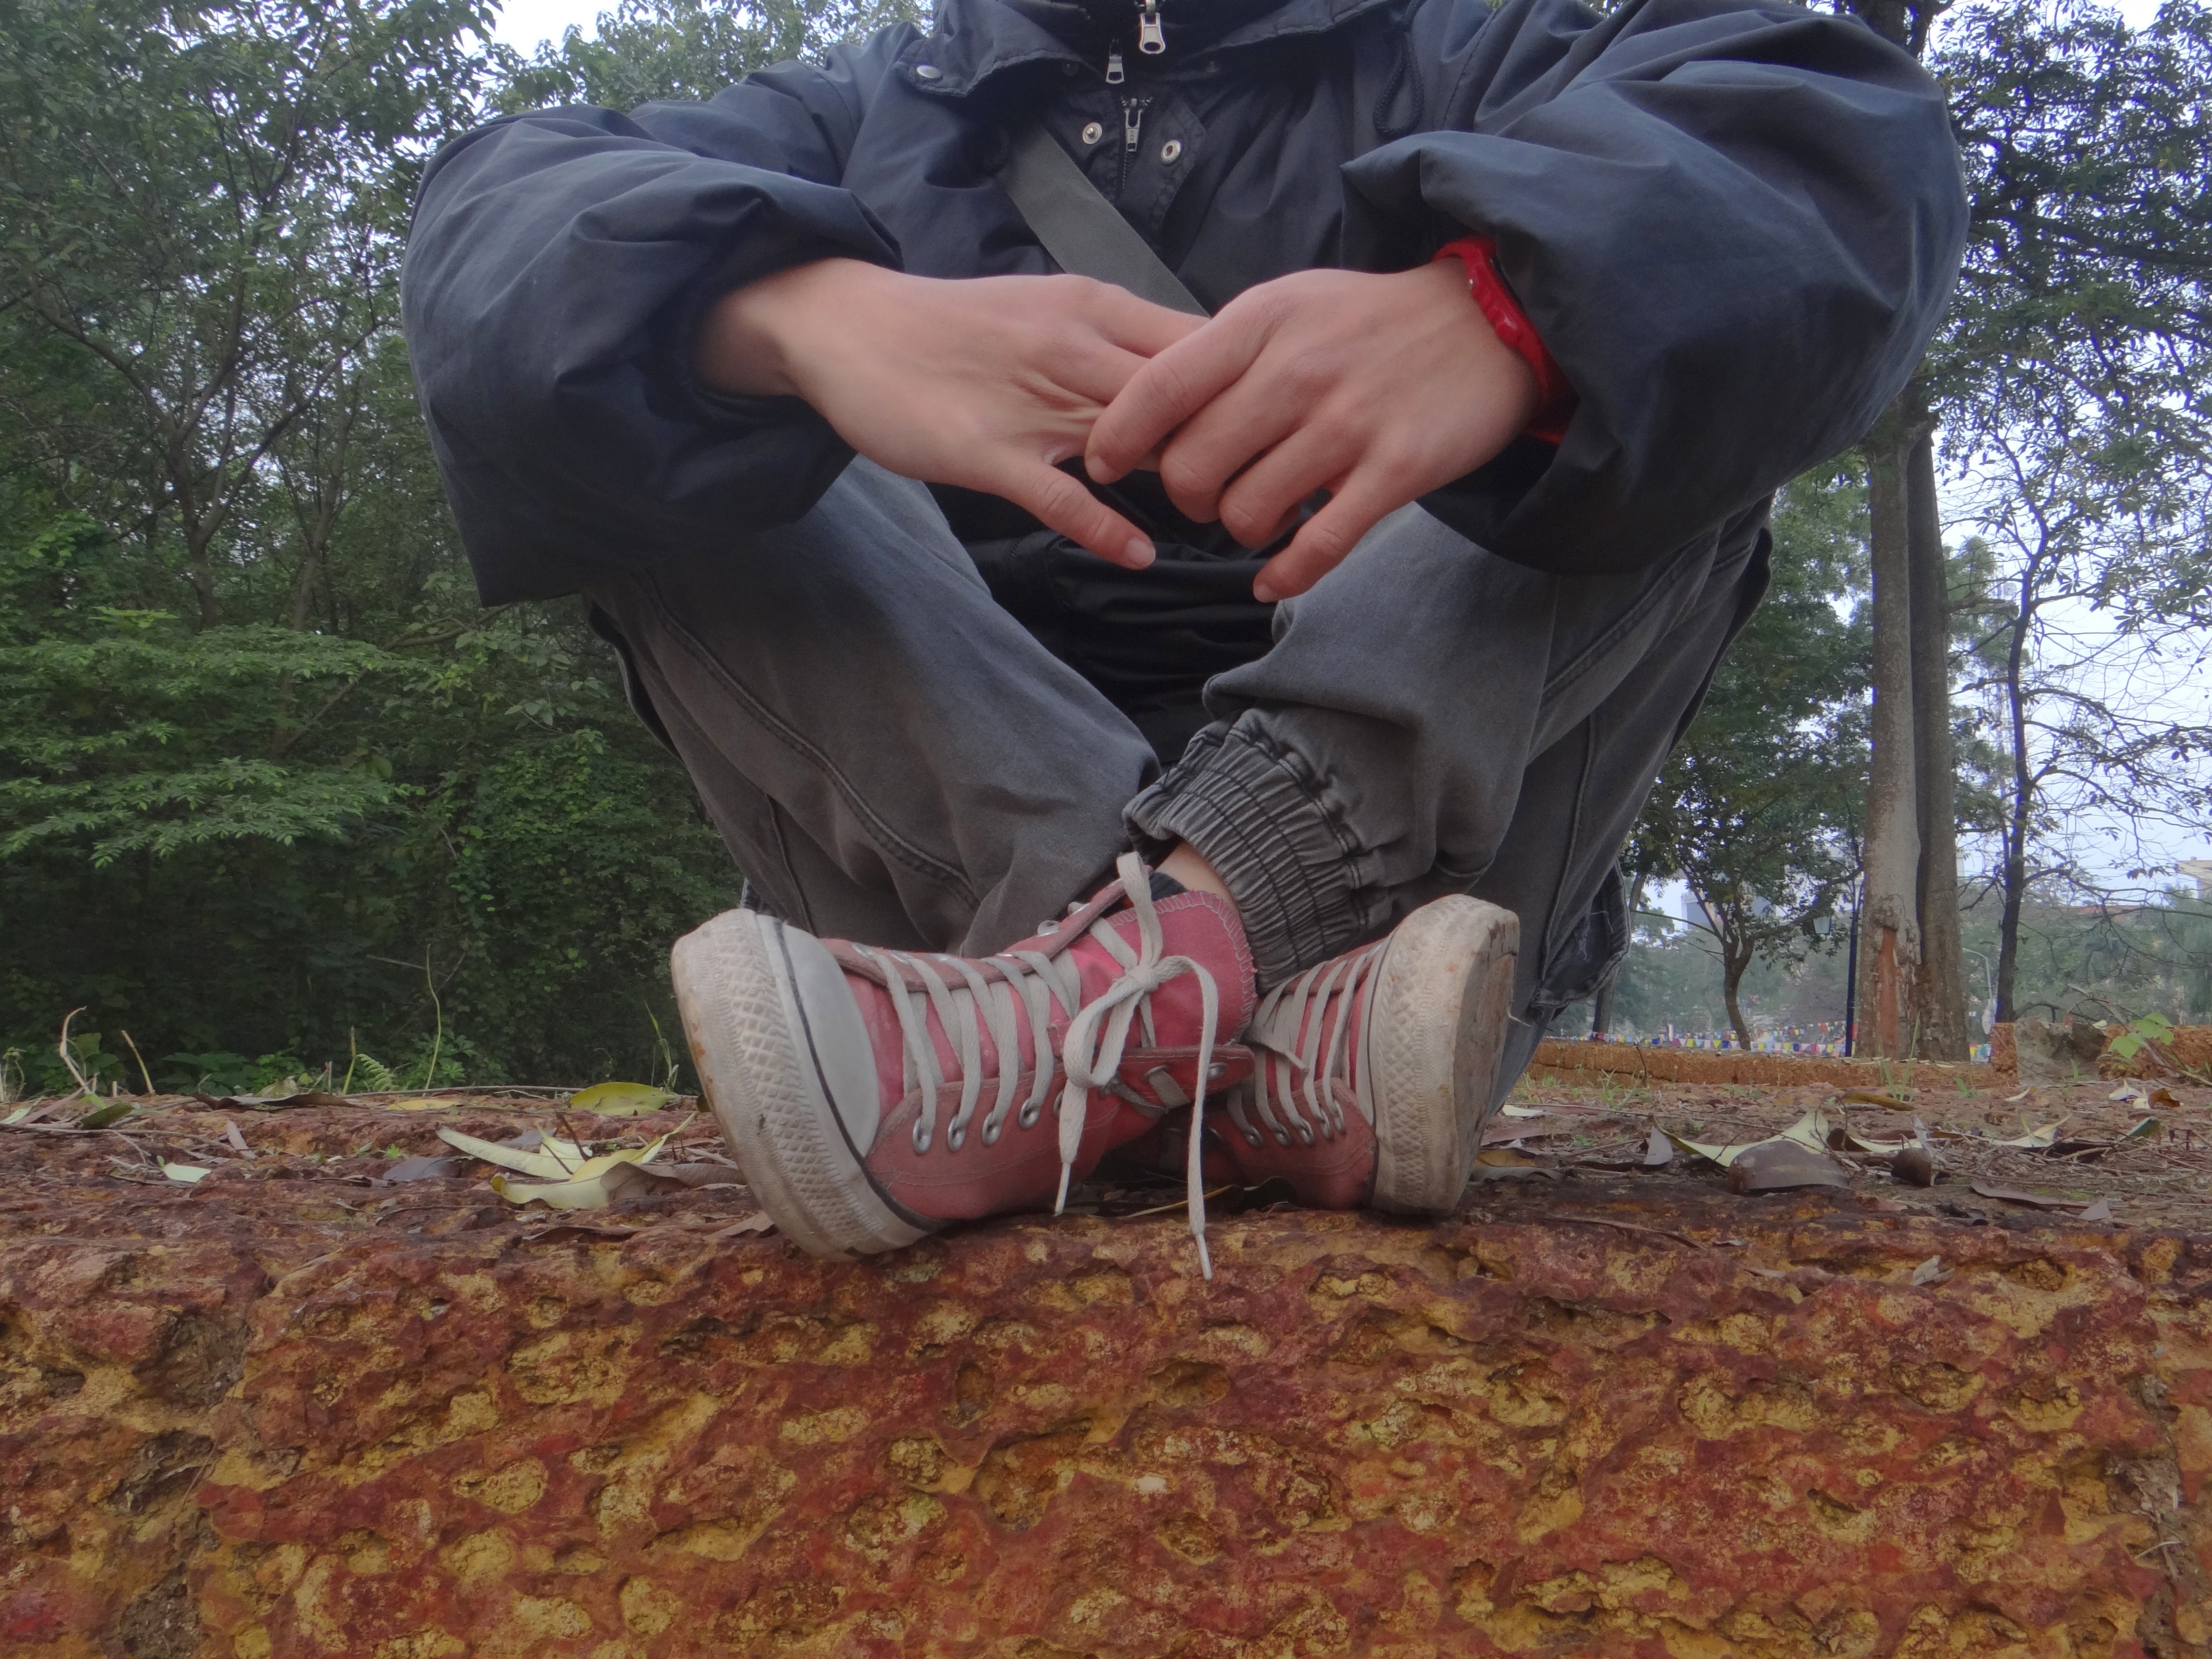
male, footwear, interaction, sense, human positions, human action